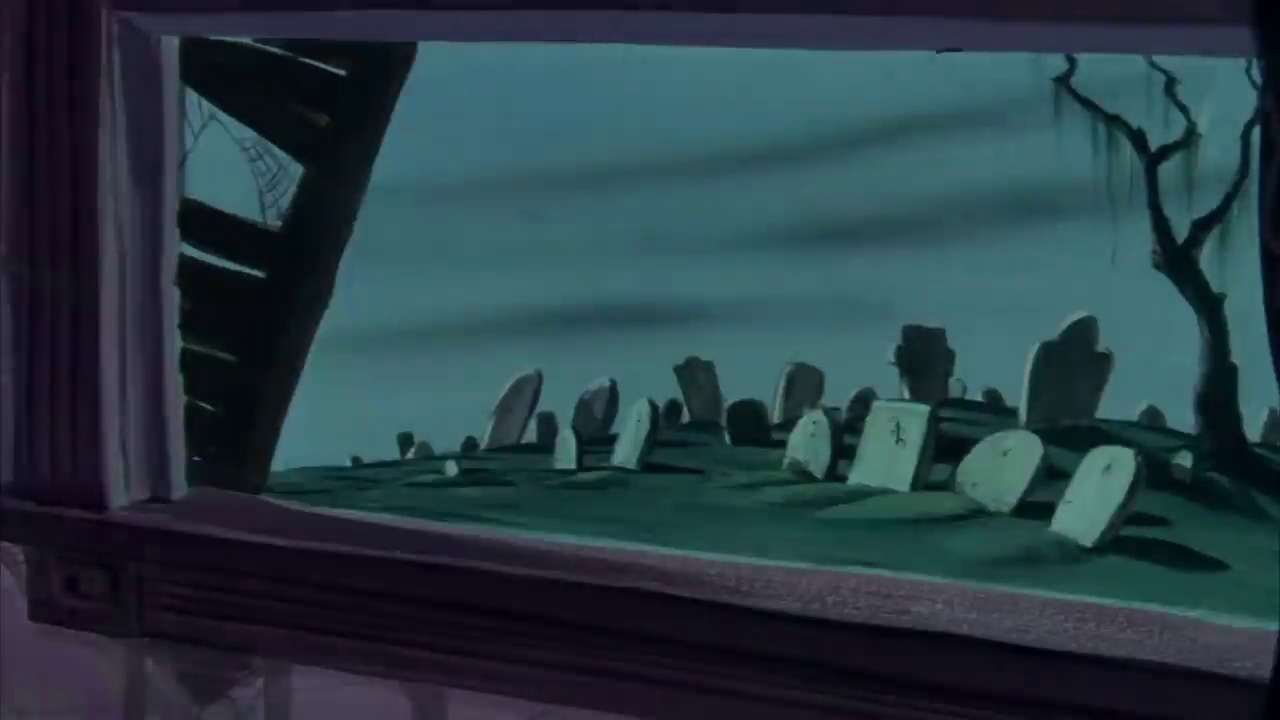
Portrait style: Cartoon Portrait